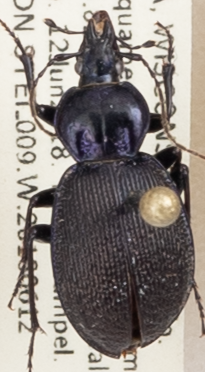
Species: Sphaeroderus stenostomus lecontei
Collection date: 2018-06-12
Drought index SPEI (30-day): -1.444
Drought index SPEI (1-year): -0.152
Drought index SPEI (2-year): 1.93